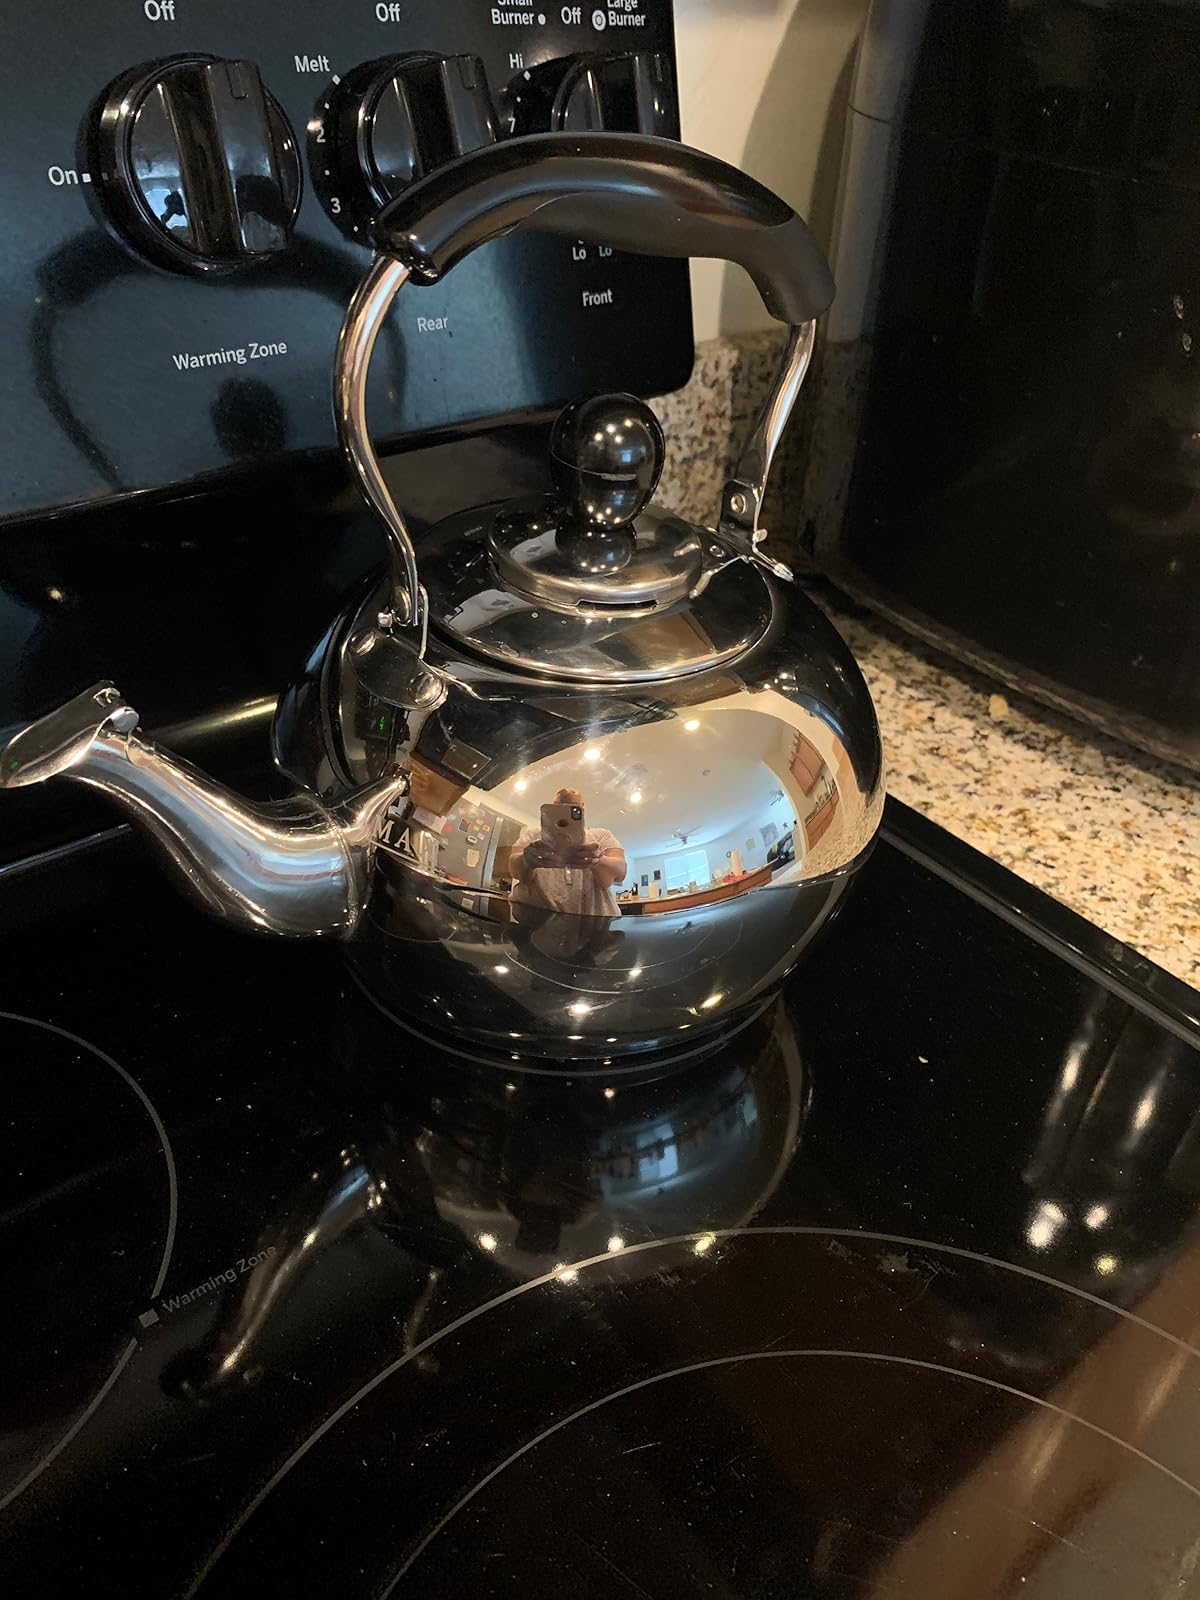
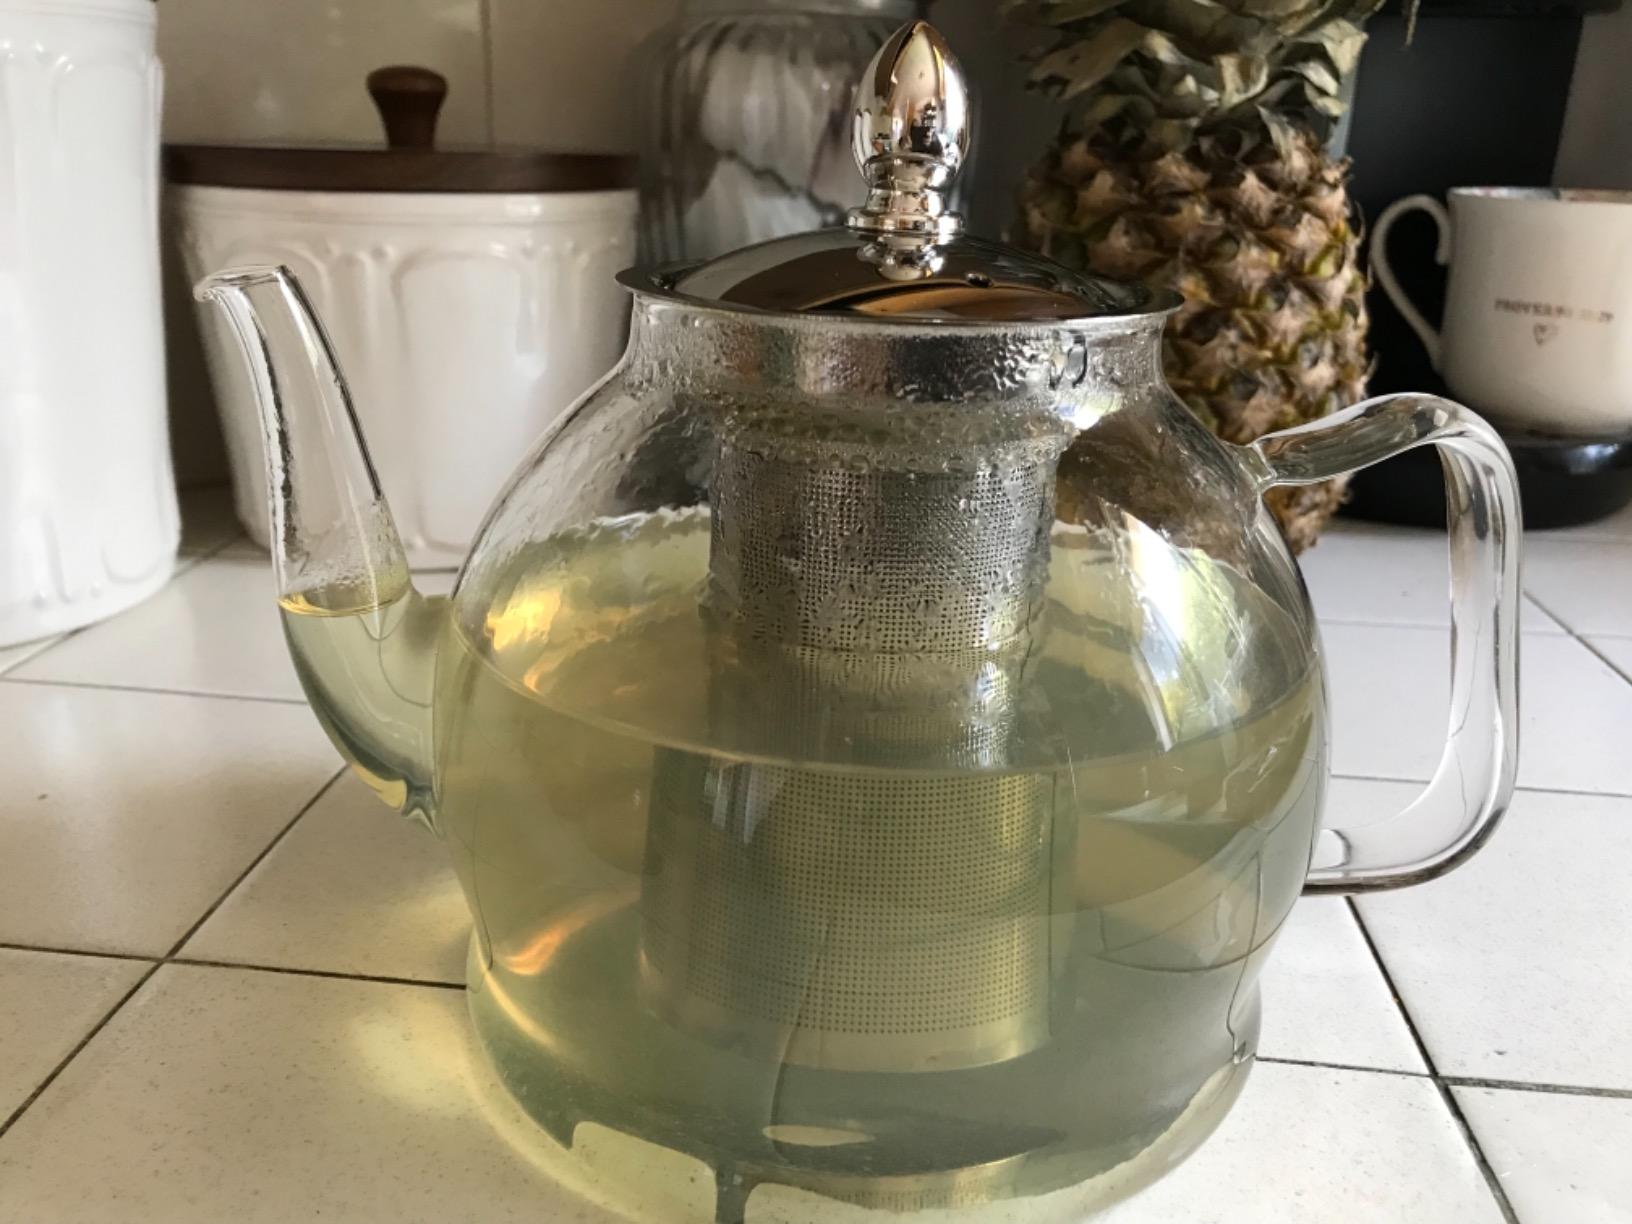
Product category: items_kettle
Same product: no